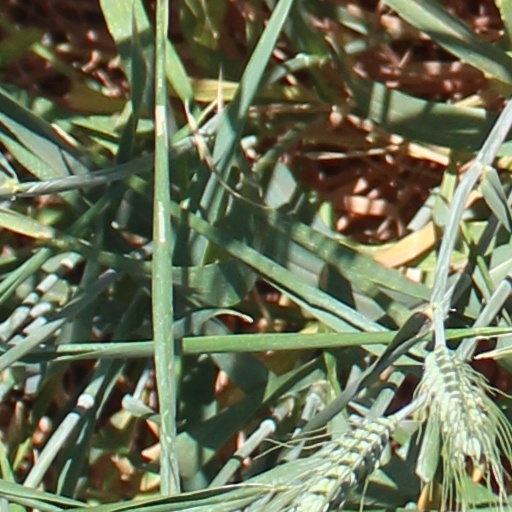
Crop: wheat